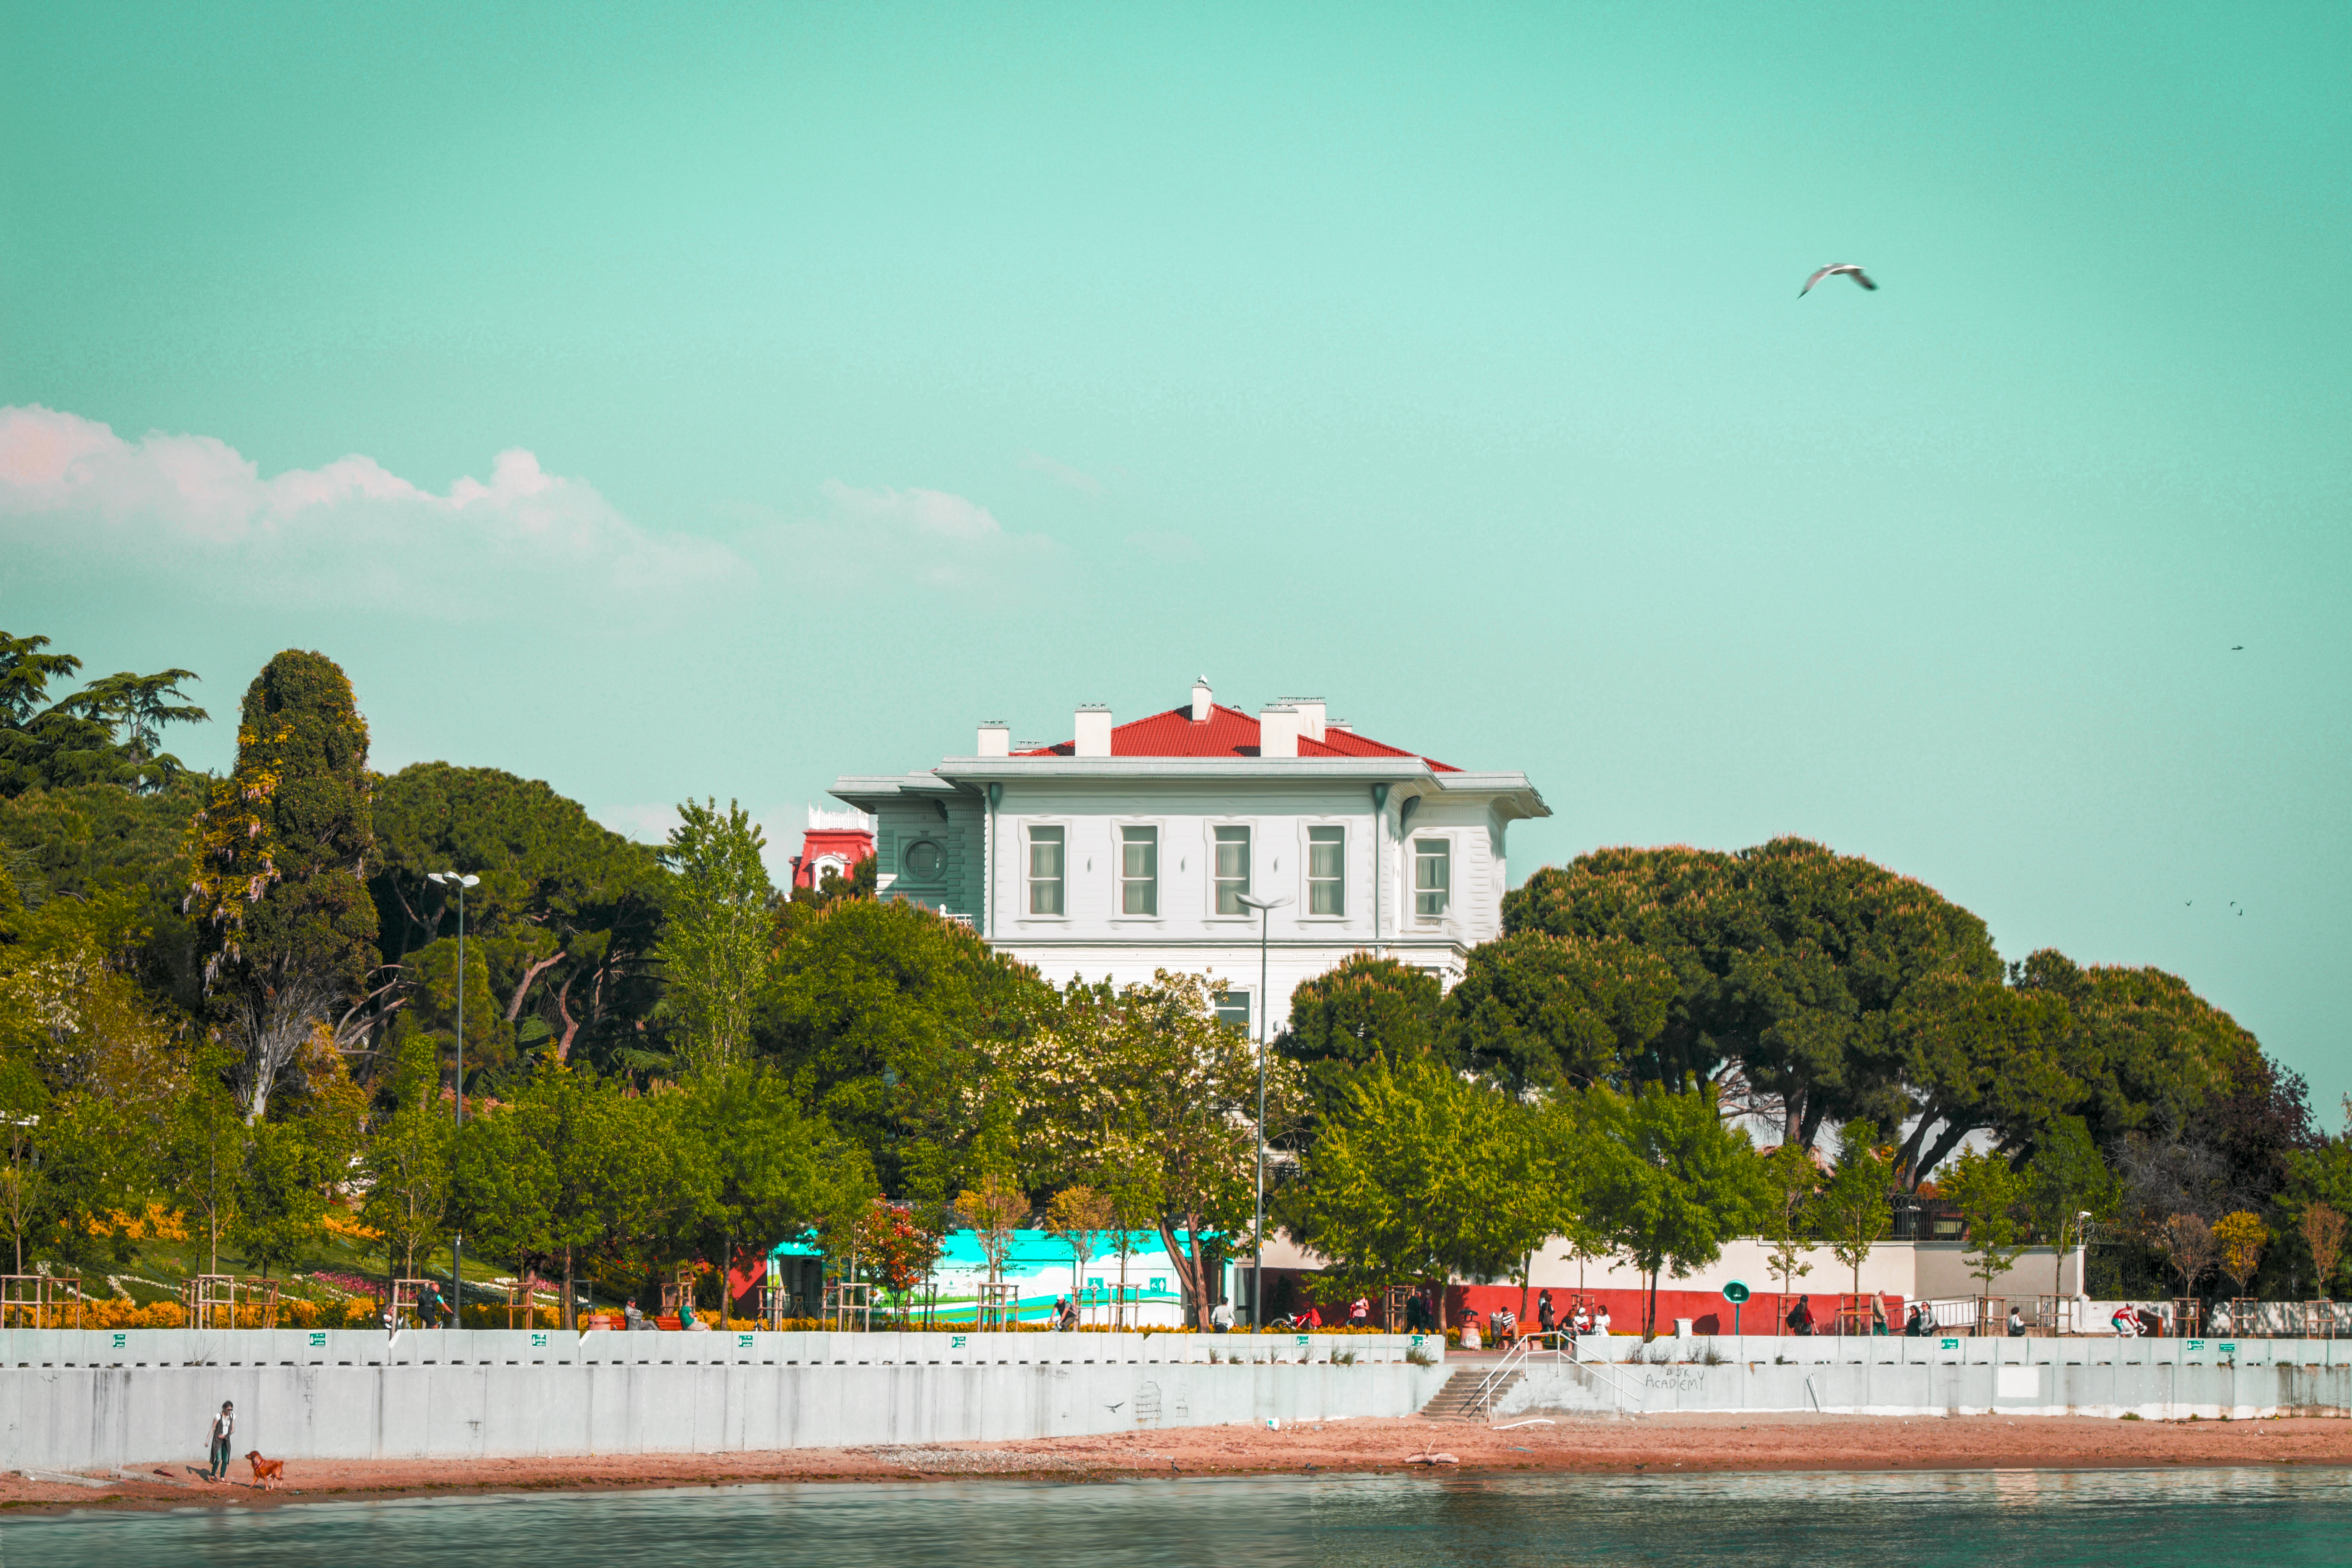
beach, sea, coast, water, ocean, architecture, sky, house, building, vacation, vehicle, bay, island, seashore, trees, outdoors, boating, caribbean, cruise ship